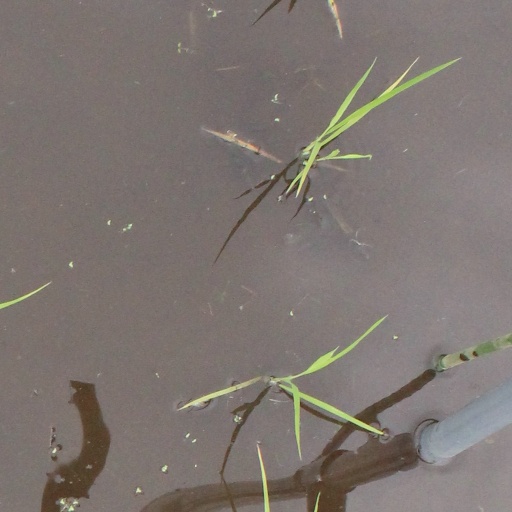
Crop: rice